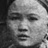
Emotion: neutral